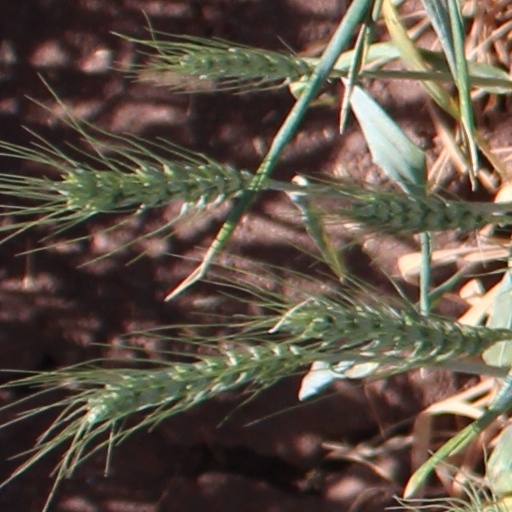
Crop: wheat